Suspension lift

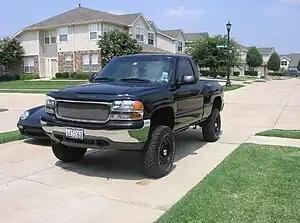
A 2001 GMC Sierra Stepside with a 6" suspension lift

A suspension lift is a modification to a vehicle to raise the ride height. It is done for the purpose of improving the off road performance of SUVs or trucks and other off-road vehicles, or for cosmetic purposes. Suspension lifts can enable steeper approach, departure, and breakover angles, higher ground clearance, and helps accommodate larger wheels and tires. Due to the raised center of gravity, maximum safe operating angles can be reduced and roadholding is often significantly impaired. Sensors, transmitters and cameras may need to be recalibrated, physically relocated or modified to maintain normal functioning of features like AEB, ACC or FSD. Suspension lifts are also found on a number of high performance sports cars, in which a very low ground clearance is used to improve handling, using an aerodynamic effect known as downforce; examples include the Ferrari 488, Lamborghini Huracan, McLaren 720S, and the second generation Ford GT. Such vehicles activate the suspension lift while traversing road bumps and ramps to avoid damaging the front underbody of the vehicle when driving on public roads; the suspension lift is deactivated on race tracks and level roads.